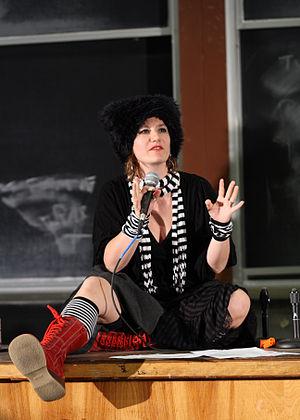
Danah Boyd, nom stylisé en danah boyd, née sous le nom de Danah Michele Mattas le 24 novembre 1977 à Altoona, est une chercheuse américaine en sciences humaines et sociales spécialisée dans l'étude des médias sociaux et leurs utilisations par la jeunesse.